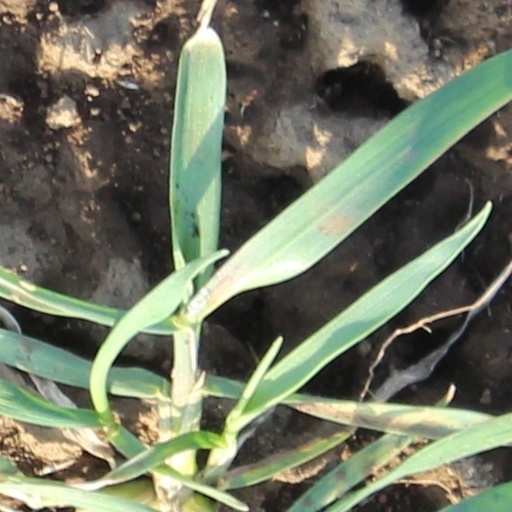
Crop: wheat